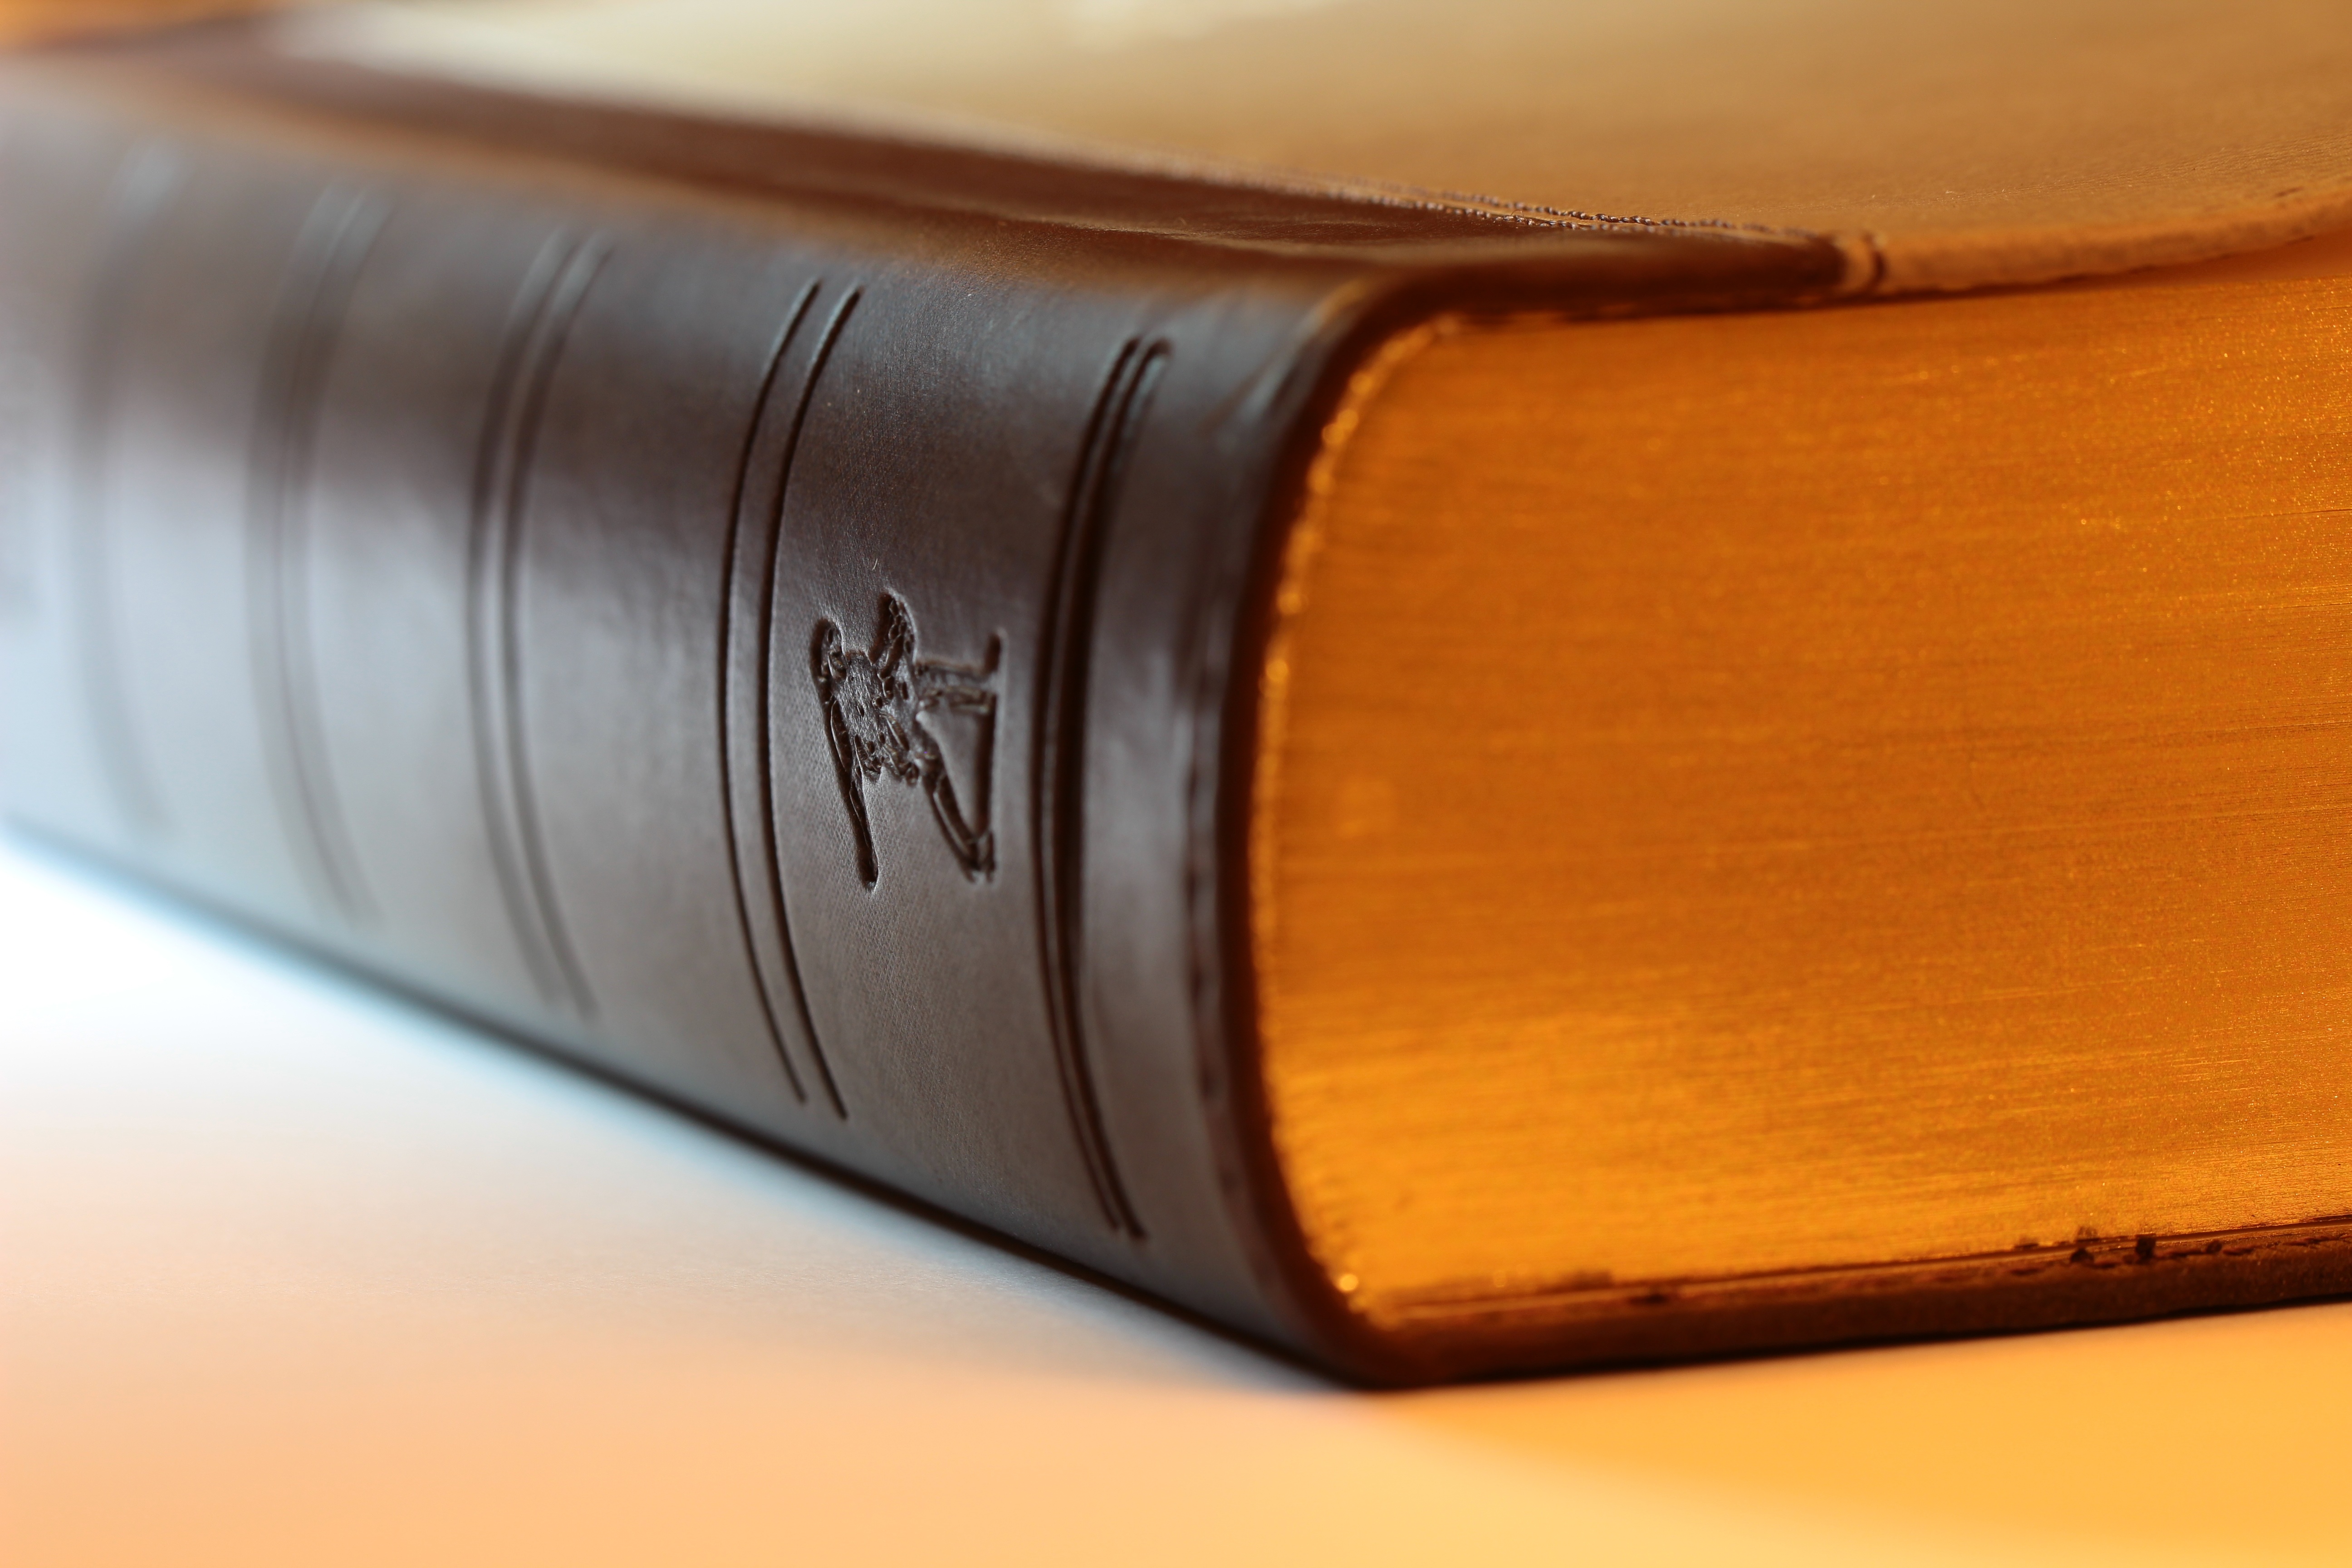
book, wood, paper, bible, faith, product design, wood stain